Operation Atlantic Resolve

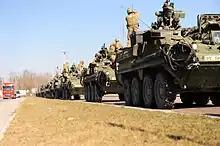
U.S. 2nd Cavalry Regiment Strykers during the 2015 "Dragoon Ride".

In March 2015, a U.S. Army spokesman in Wiesbaden announced that a convoy of armored fighting vehicles, including Strykers, would return via road to their garrison at Vilseck after manoeuvres in Poland, Latvia, Estonia and Lithuania – . The road march started a week later.